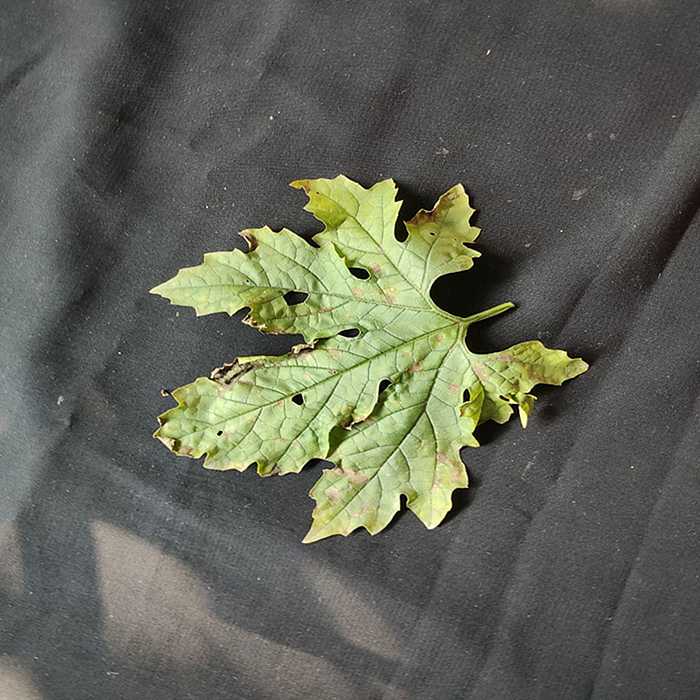
Plant: Bitter Gourd
Label: Downey mildew